Agantuk

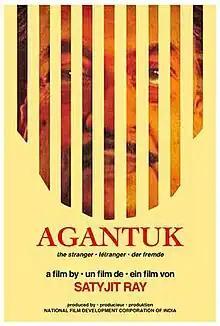
Poster

Agantuk (known by its English title The Stranger) is a 1991 Bengali-language drama film written and directed by Satyajit Ray. Notable for being Ray's last film, it was based on one of his own short stories, "Atithi". A joint Indo-French production, it received financial backing from companies such as Gérard Depardieu's DD Productions and Canal+.